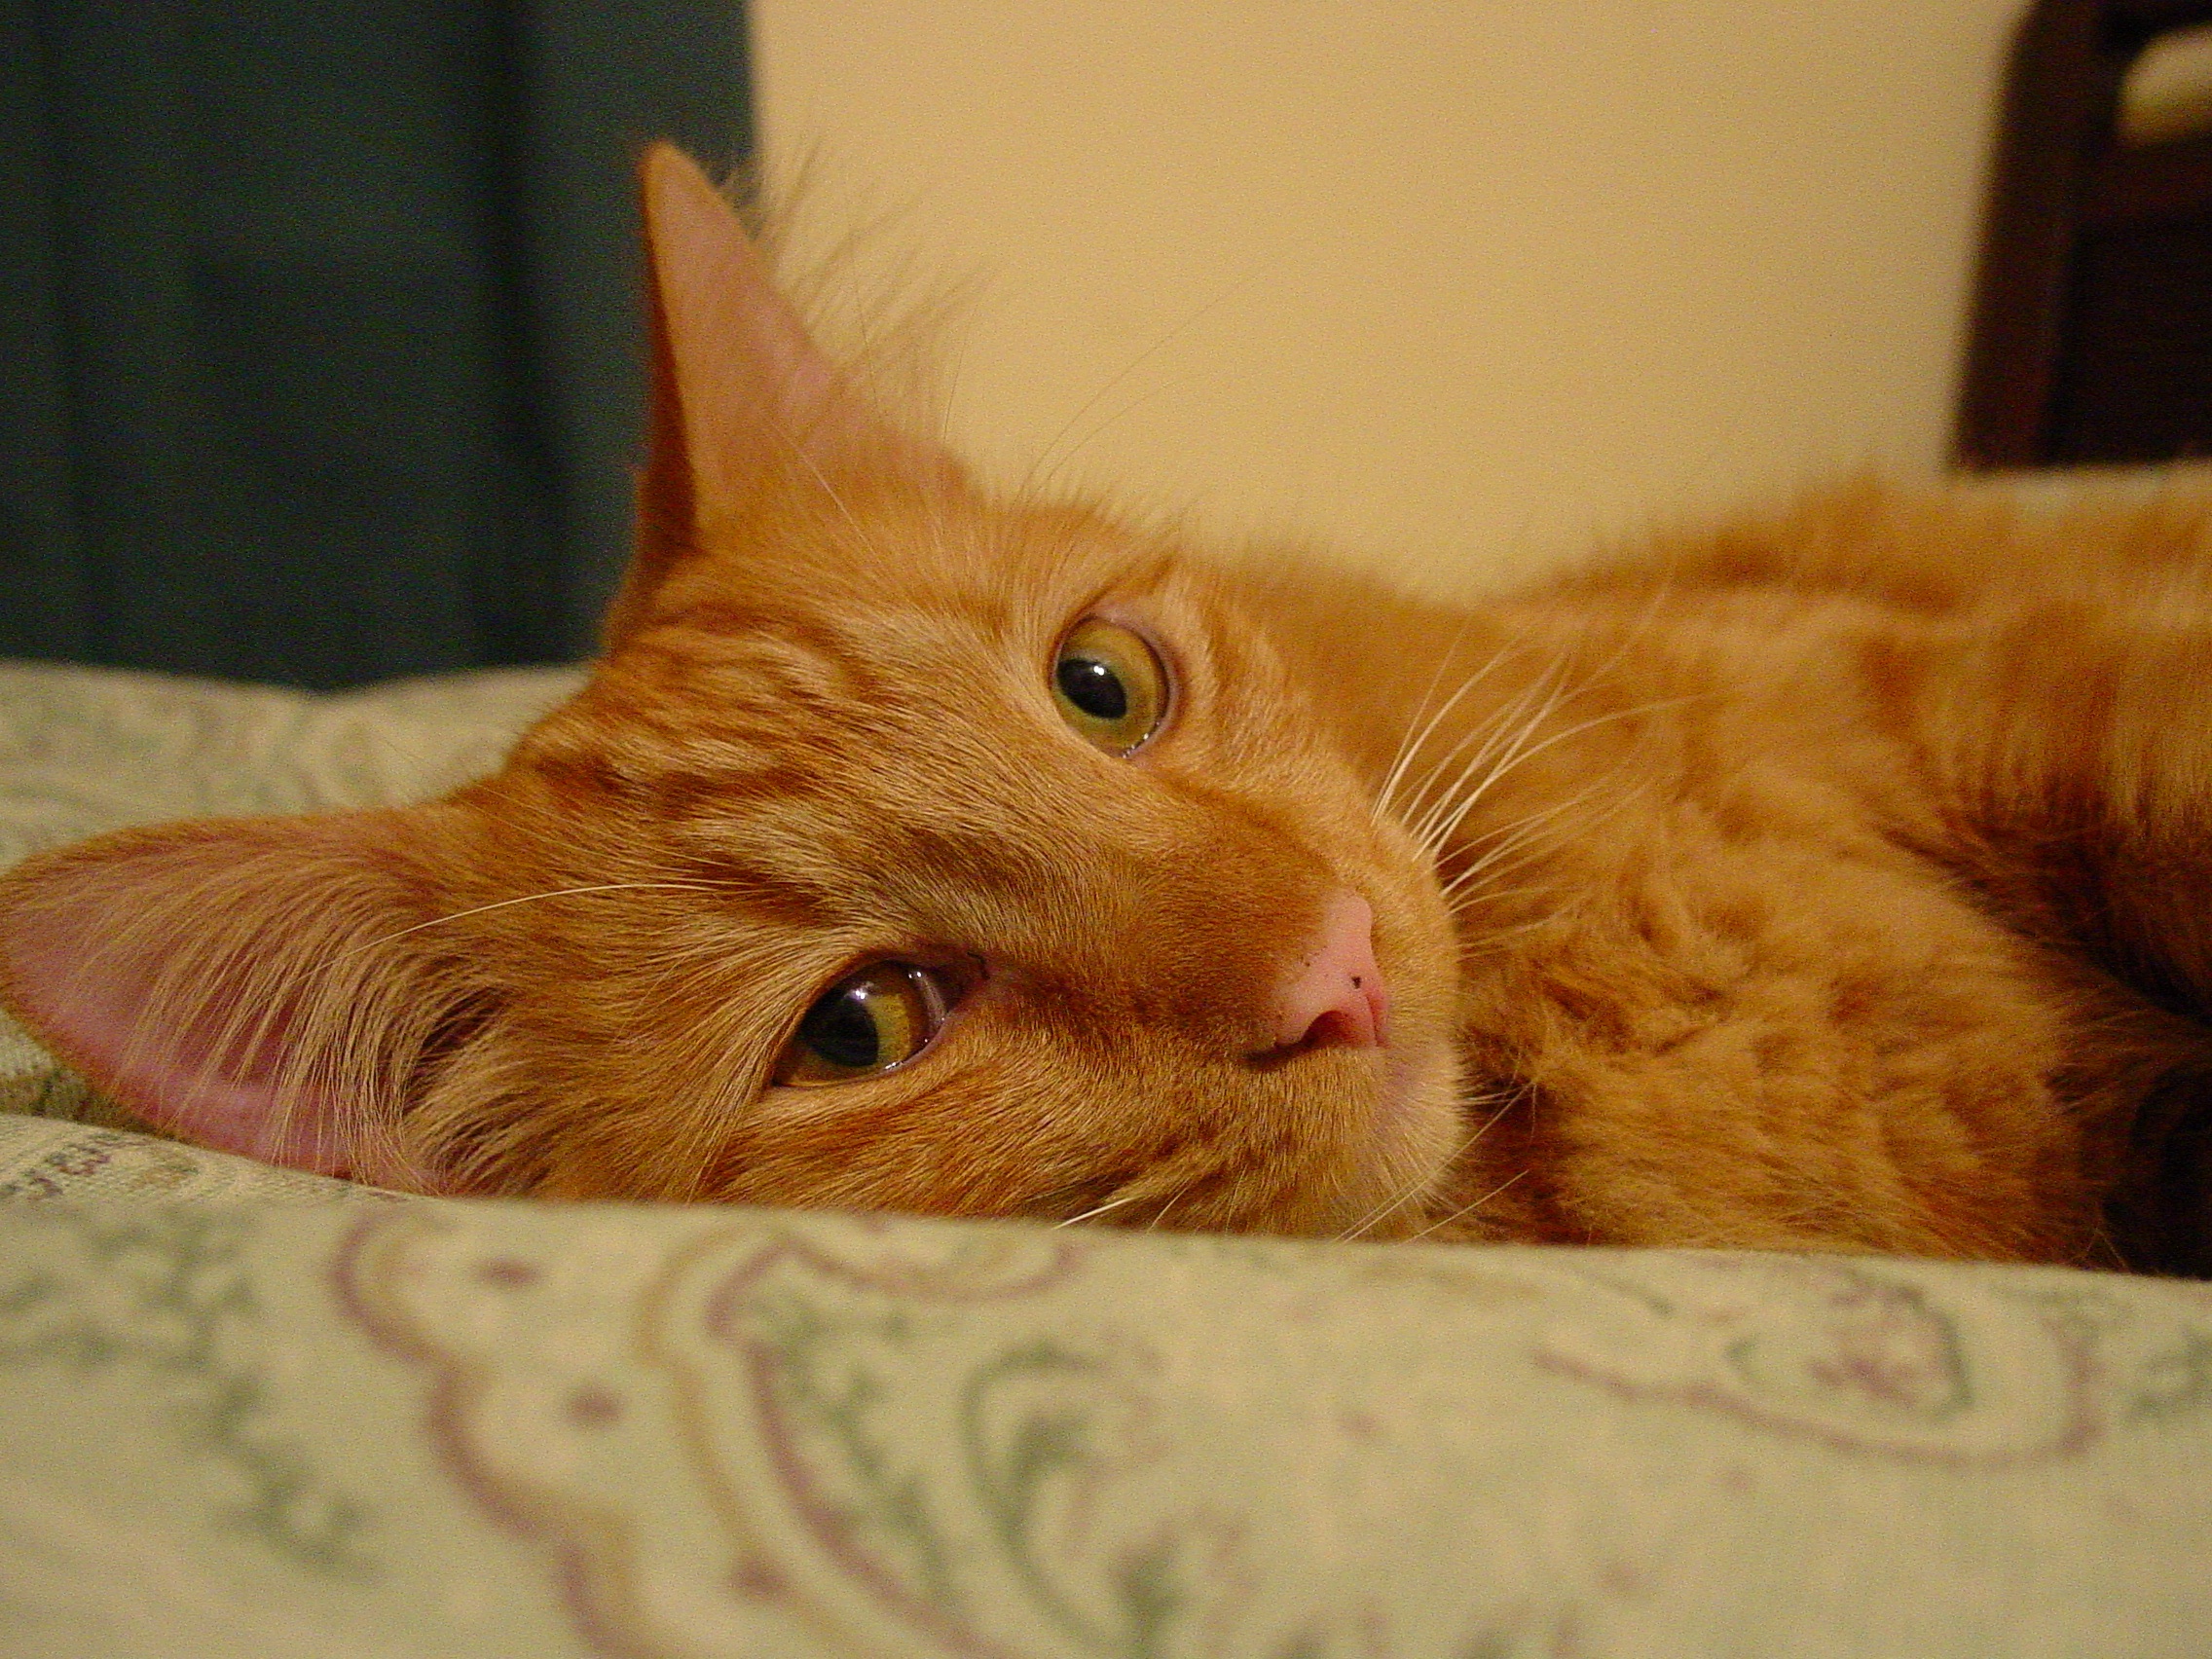
animal, cute, pet, fur, kitten, cat, sleeping, feline, mammal, nose, eyes, whiskers, vertebrate, domestic, adorable, cute cat, funny cat, tabby cat, small to medium sized cats, cat like mammal, domestic short haired cat